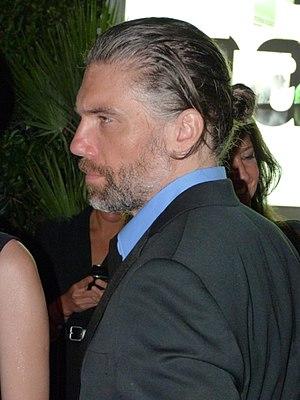
Anson Mount au MIPCOM 2011, à Cannes.
Marvel's Inhumans, ou simplement Inhumans, est une série télévisée américaine en huit épisodes de 43 minutes développée par Scott Buck et diffusée entre le 29 septembre et le 10 novembre 2017 sur le réseau ABC et en simultané sur le réseau CTV au Canada.